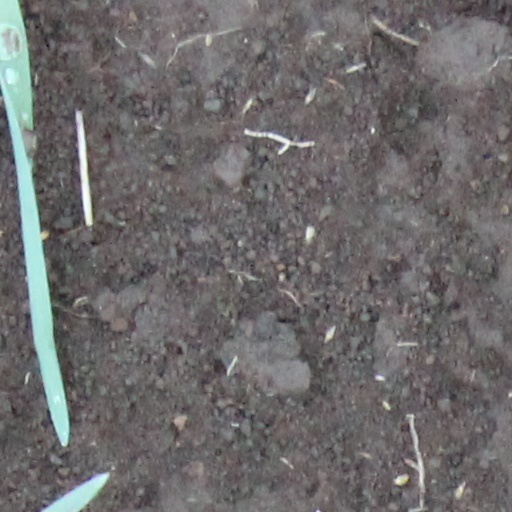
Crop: wheat